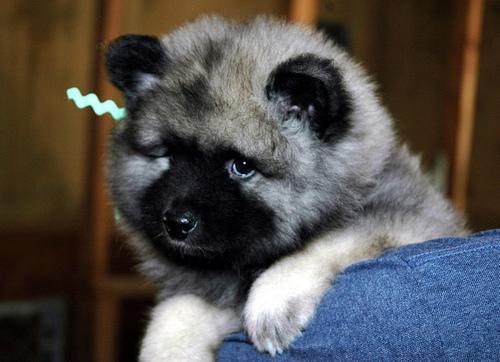
keeshond